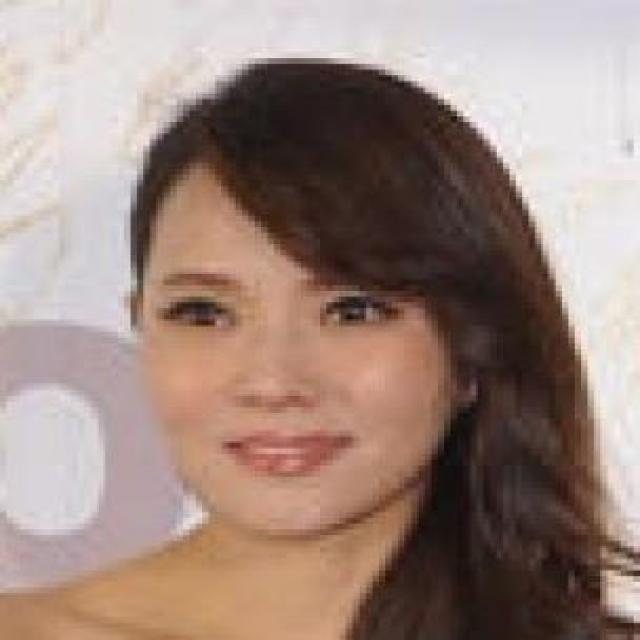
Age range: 21-44